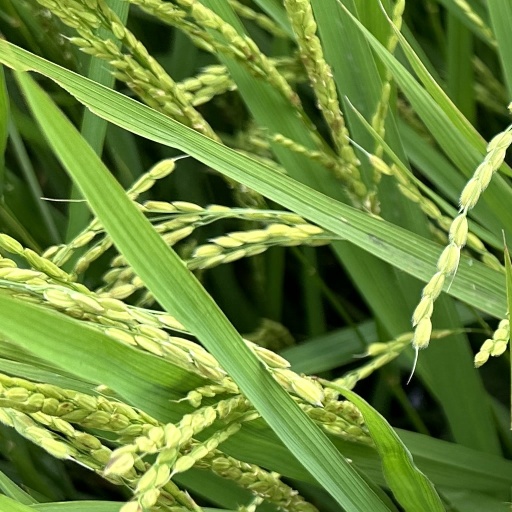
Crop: rice